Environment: real
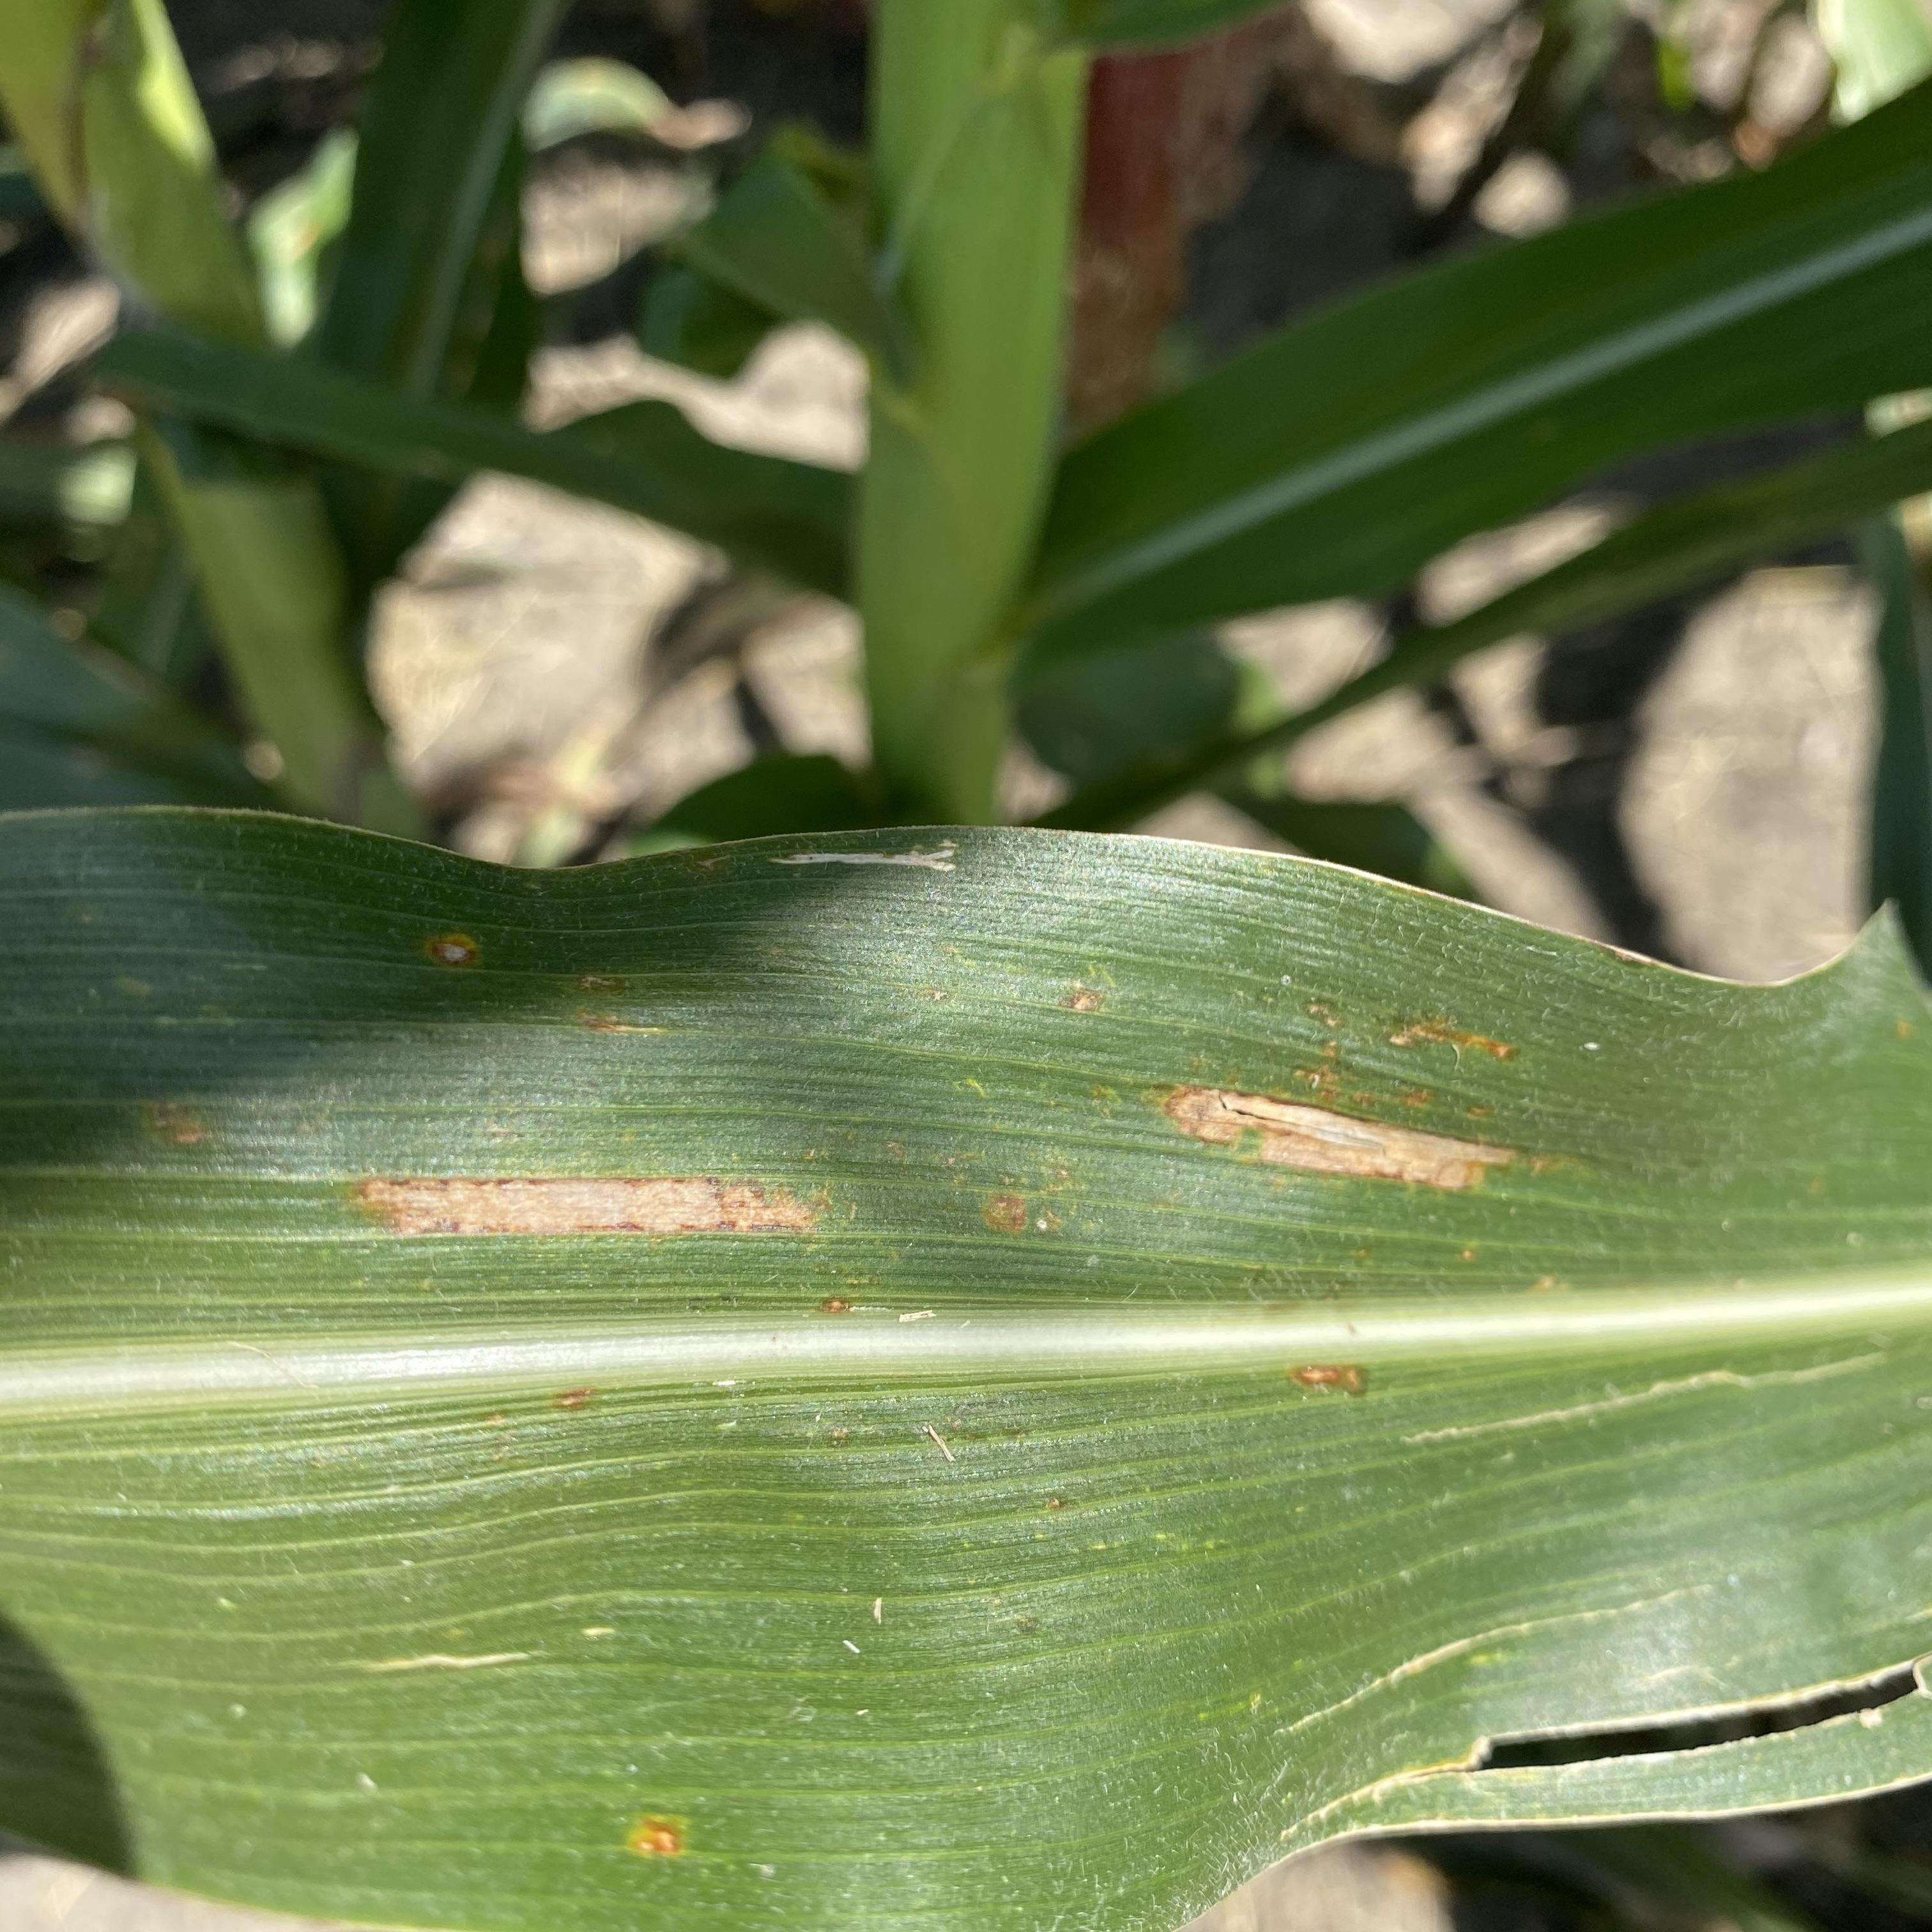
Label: gray_leaf_spot